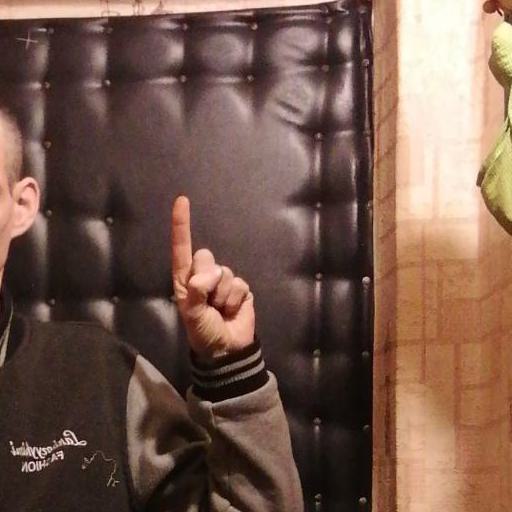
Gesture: one